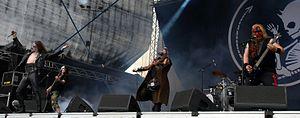
Turmion Kätilöt est un groupe de metal industriel finlandais, originaire de Kuopio. Ils sont initialement signés avec la maison de disques Spinefarm Records.